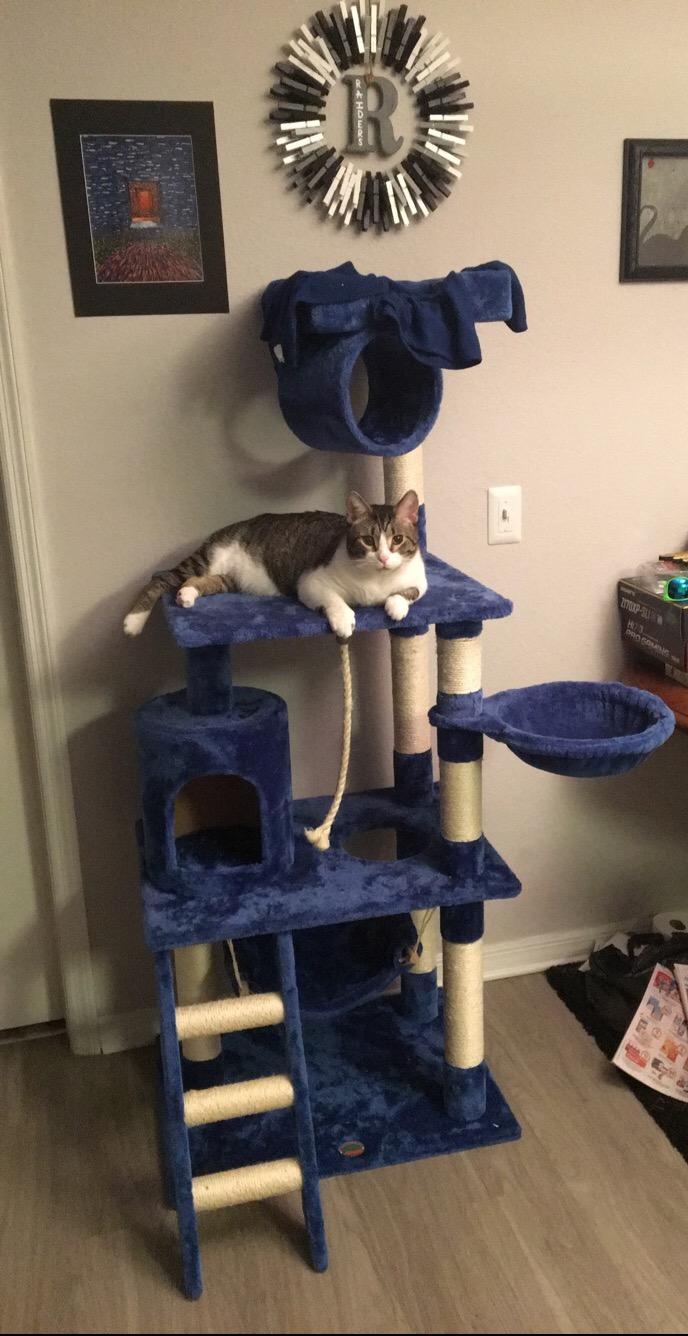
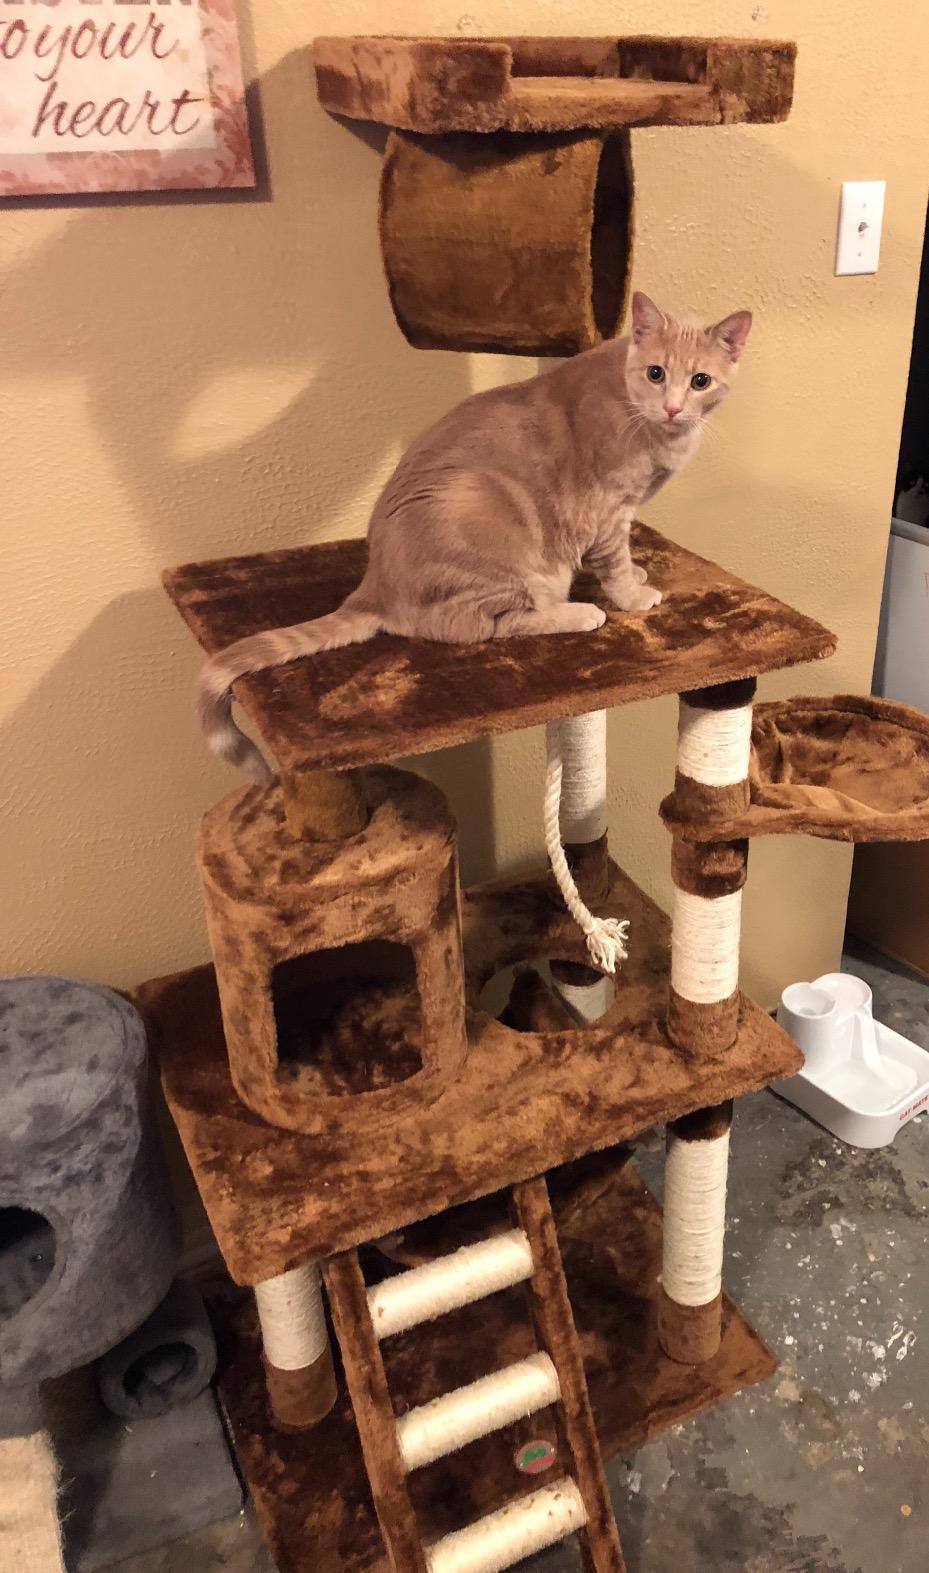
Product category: items_cat tree
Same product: no